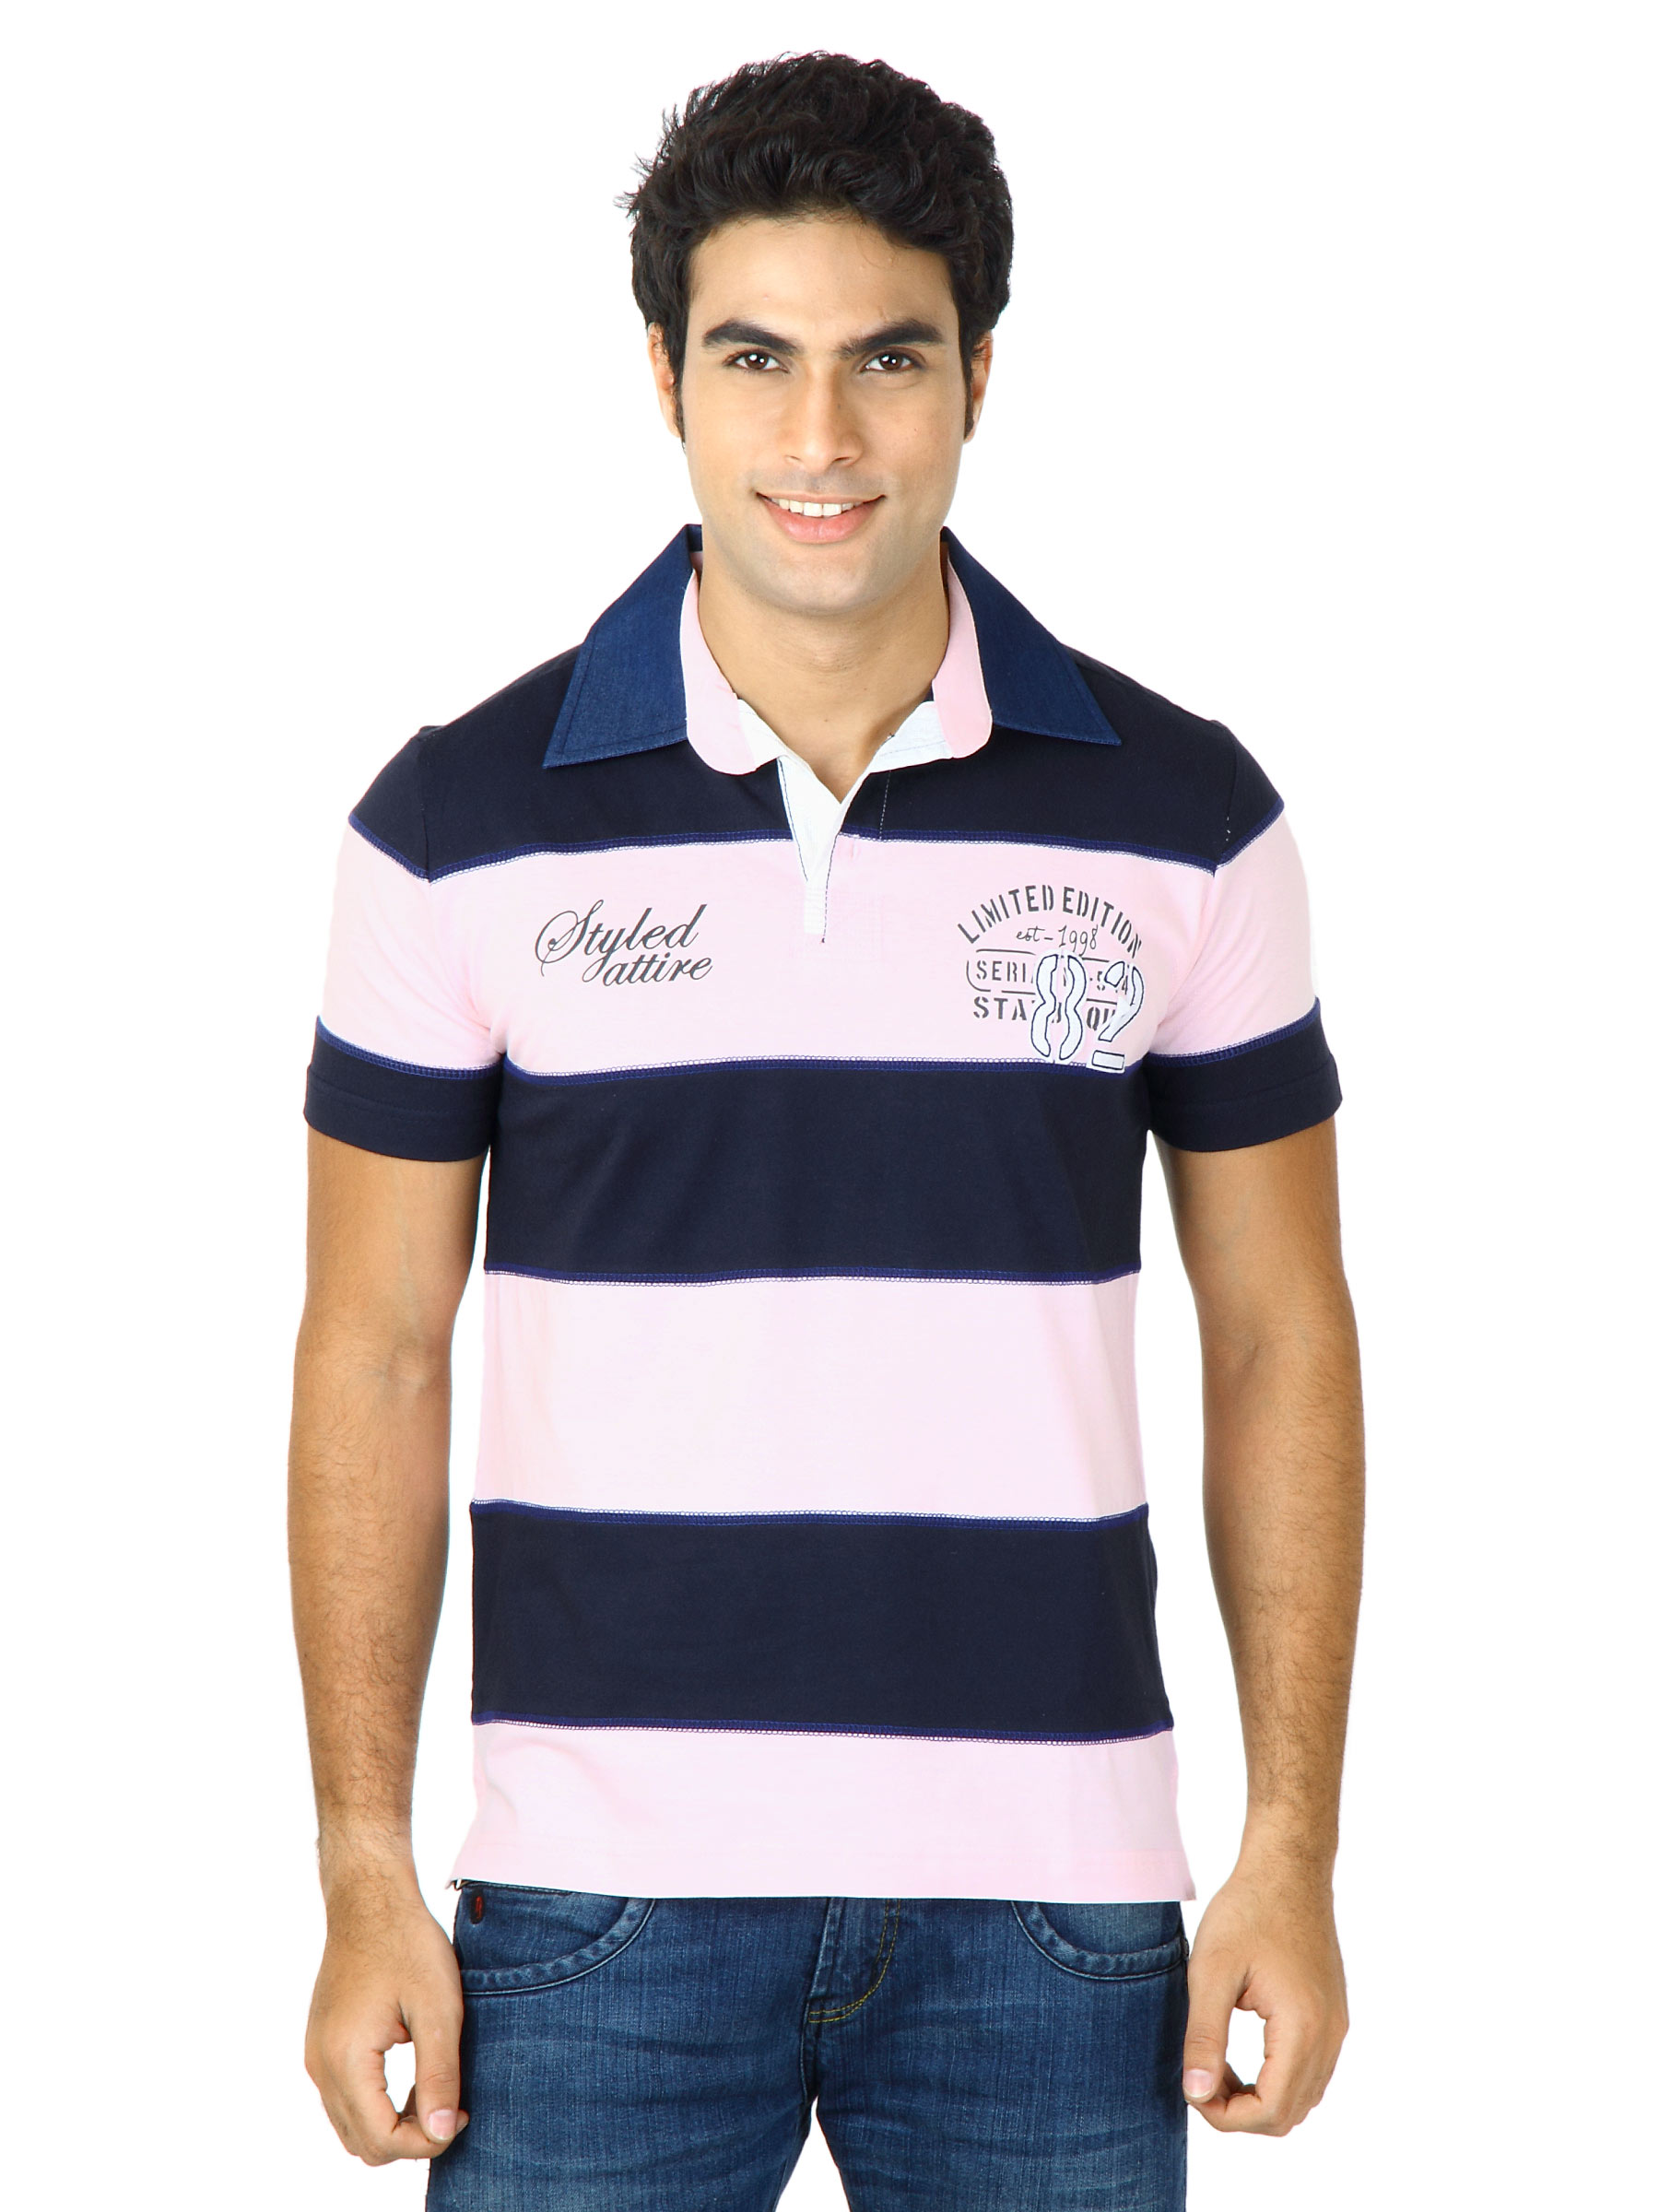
Status Quo Men Pink Polo Tshirts
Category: Apparel / Topwear / Tshirts
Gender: Men
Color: Pink
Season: Fall 2011
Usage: Casual